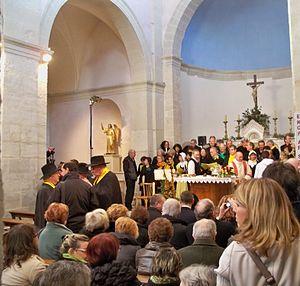
messe aux truffes de Richerenches, Vaucluse, France
La truffe est le nom vernaculaire français donné à la fructification et à l'organe végétatif de plusieurs genres de champignons hypogés ascomycètes ectomycorhiziens qui se présente sous une forme plus ou moins globuleuse. Un même mycélium peut produire plusieurs truffes. Certaines espèces n'ont que peu de saveur alors que d'autres sont particulièrement appréciées et recherchées depuis l'Antiquité. Qu'elles aient poussé spontanément ou qu'elles soient issues de la trufficulture, les truffes sont très demandées par les gourmets.
Richerenches est une commune française, située dans le département de Vaucluse en région Provence-Alpes-Côte d'Azur, dans l'enclave de Valréas.